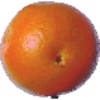
Label: Tangelo 1